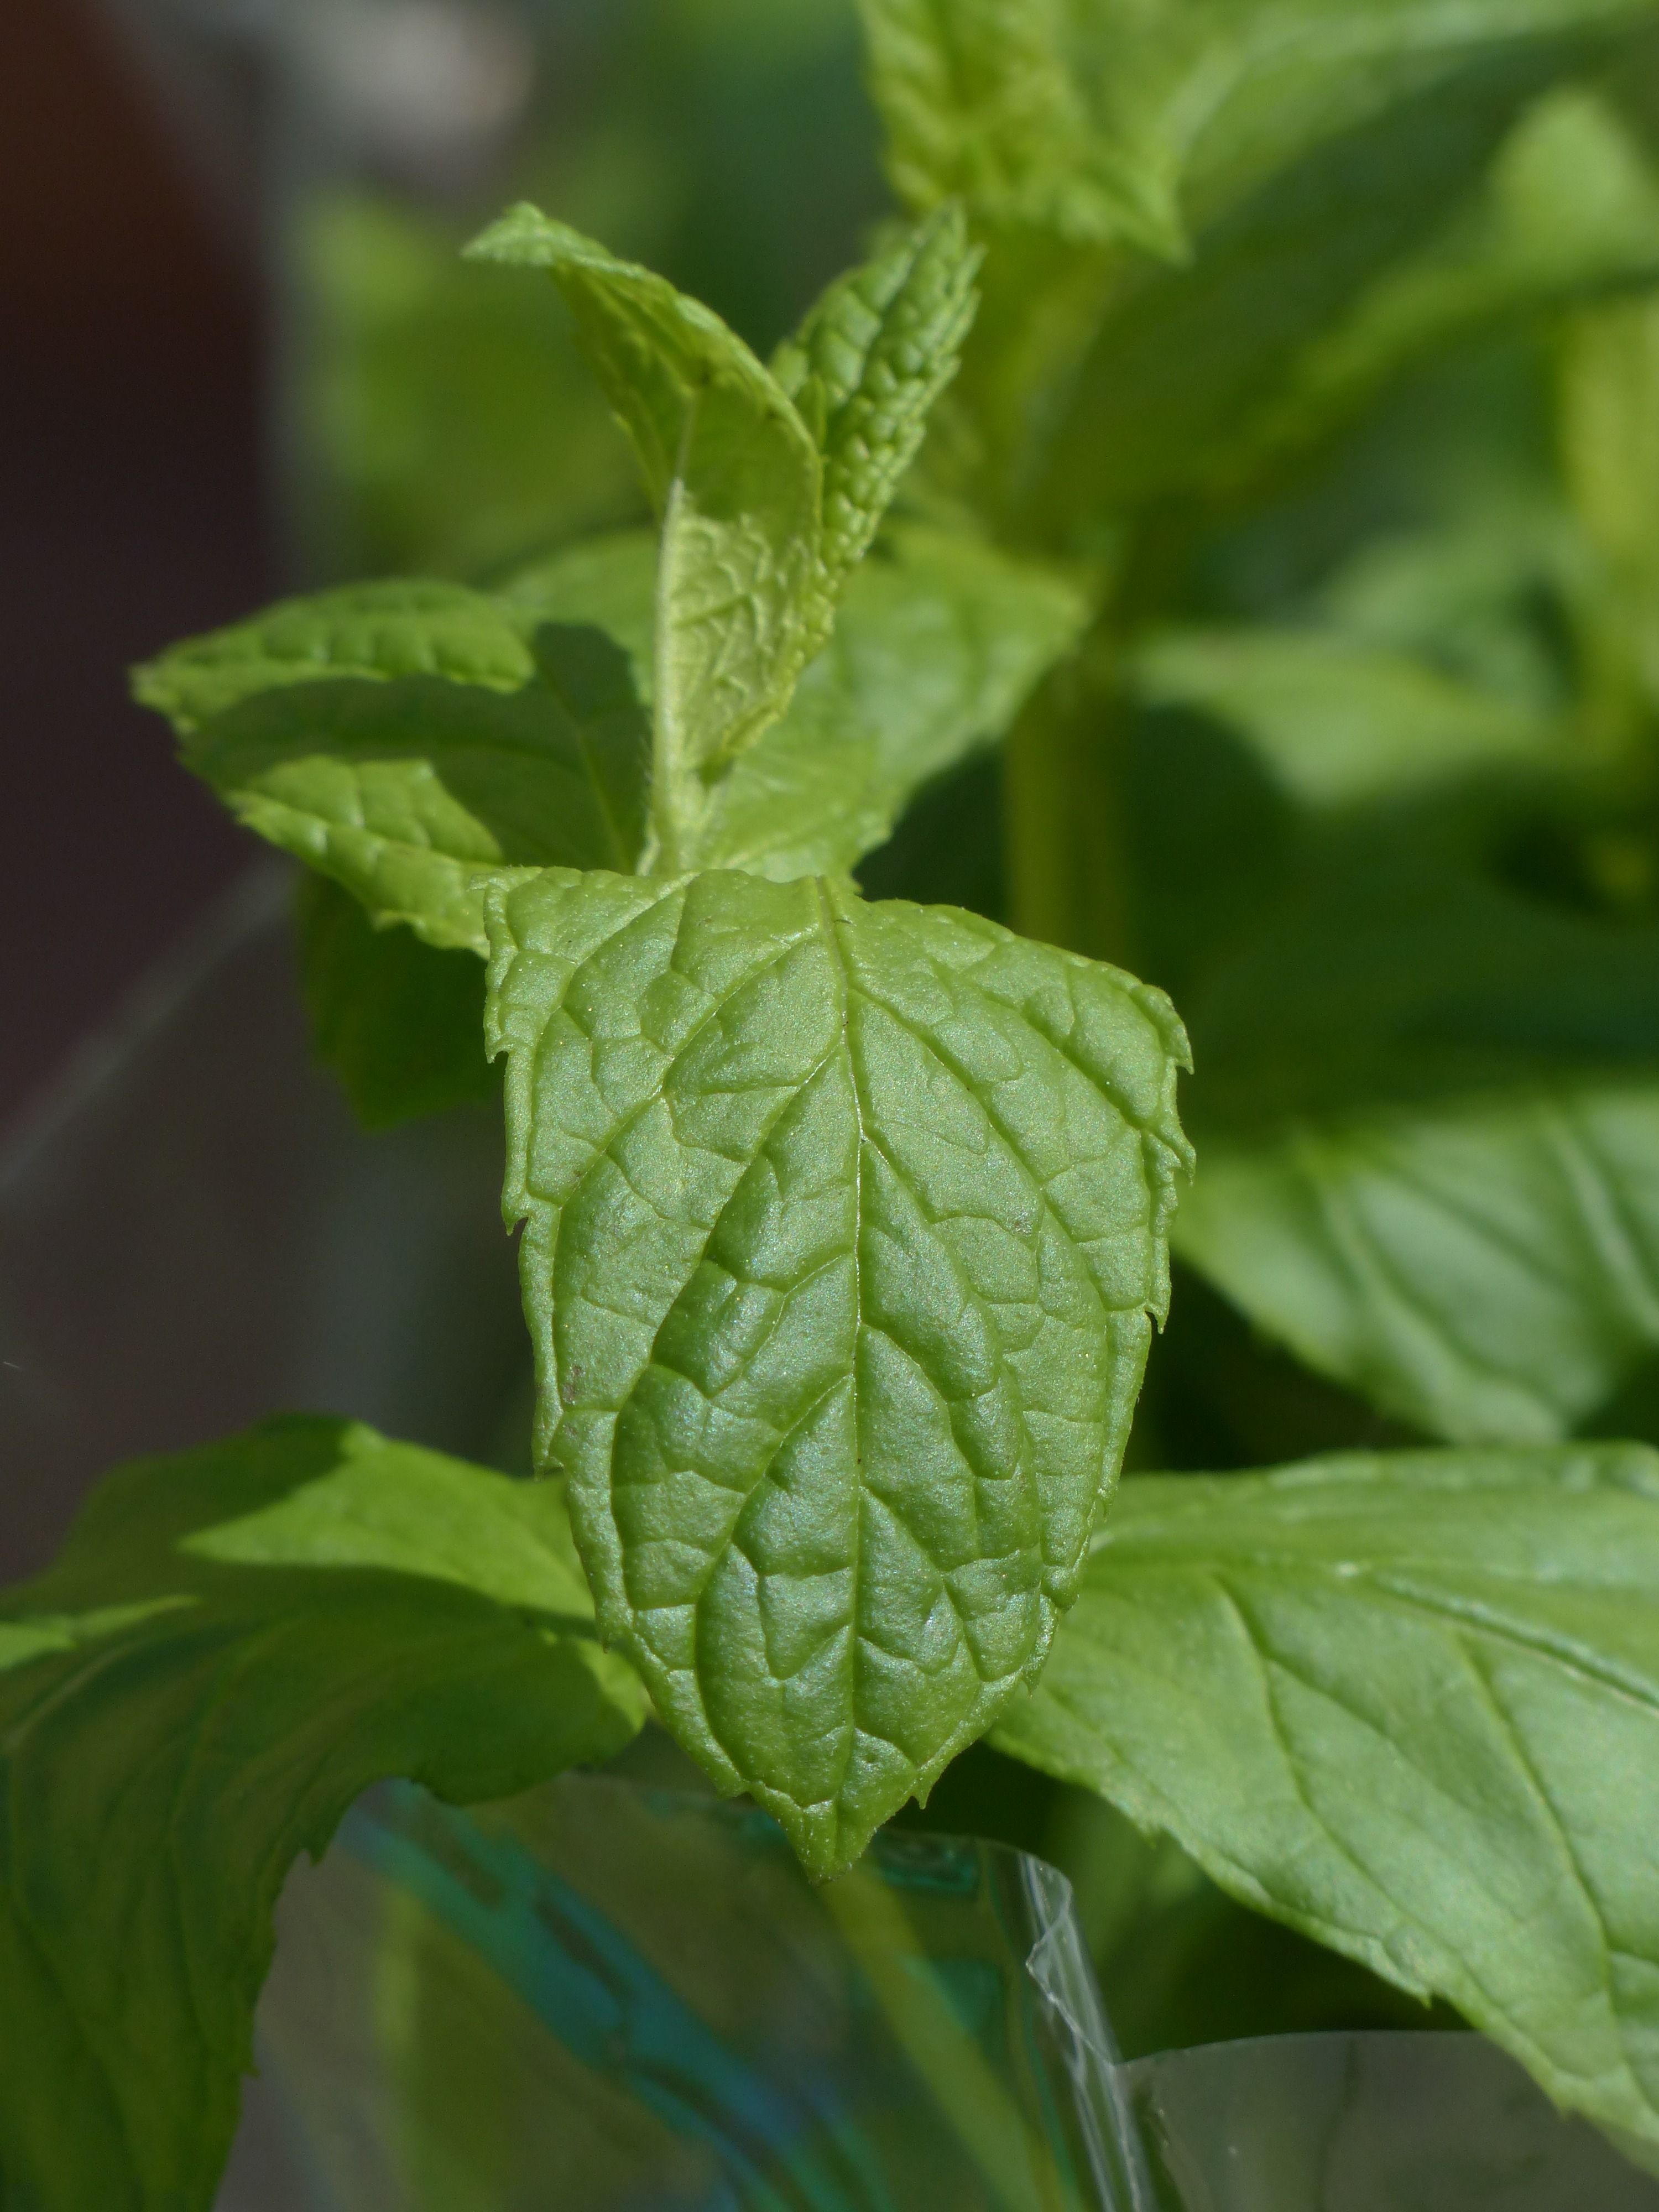
plant, leaf, flower, food, spice, herb, produce, vegetable, botany, mint, basil, stalk, leaves, medicinal plant, kitchen spice, kitchen herb, garden plant, garden herbs, flowering plant, lamiaceae, garden spice plant, lip flowering plant, green mint, annual plant, mentha spicata, spear mint, land plant, mentha, phyteuma mint, curled mint